Larry Gadon

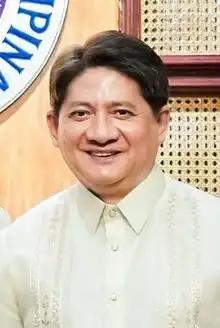
Gadon in 2023

Lorenzo "Larry" Gacilo Gadon (born March 1, 1958) is a Filipino politician and disbarred lawyer who currently serves as the Presidential Adviser for Poverty Alleviation for President Bongbong Marcos since 2023. Gadon ran for a senatorial seat in 2016, 2019 and 2022 election, all of which were unsuccessful. Gadon has gained notoriety for his use of vulgar language and his hardline stance against perceived liberals and communists. Since 2019, he is one of the co-hosts of "Karambola" on DWIZ-AM.